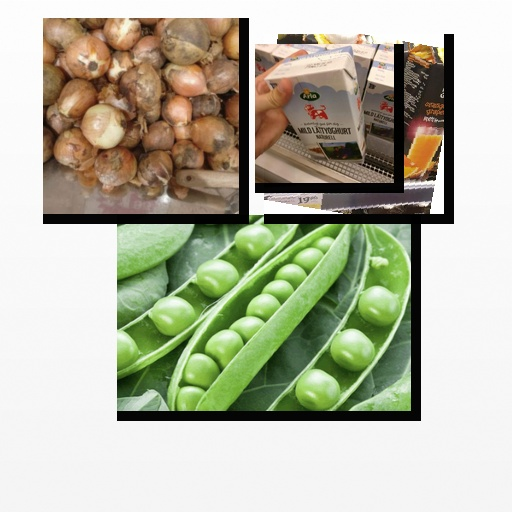
Food items: natural_low_fat_yogurt, onion, orange_red_grapefruit_juice, peas